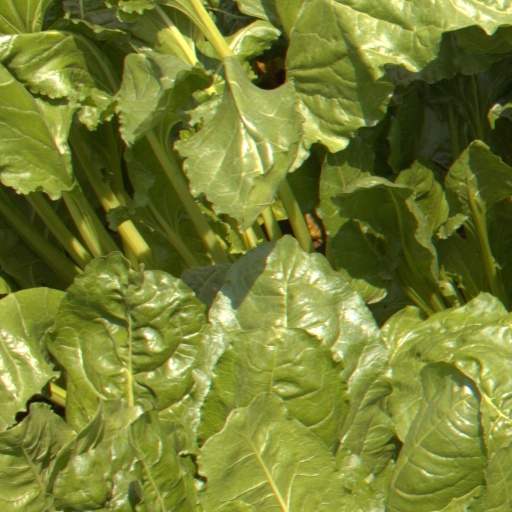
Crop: sugar beet